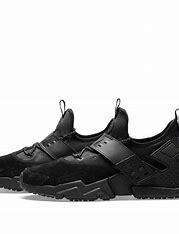
Brand: Nike
Model: Air Huarache Drift